Seaside Aquarium

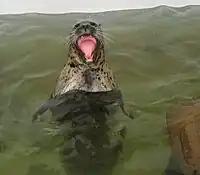
Seal at the aquarium.

The Seaside Aquarium reports 100 species of marine life including 20-"arm" sea stars, crabs, wolf eels, moray eels, and octopuses. The Seaside Aquarium established the first program to breed harbor seals in captivity and allows visitors the chance to feed its seals.